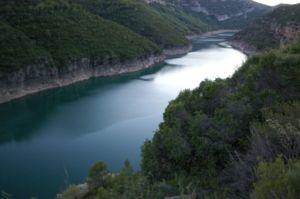
Le parc naturel de l'Alt Pirineu est un parc naturel créé par la généralité de Catalogne le 1ᵉʳ août 2003 se situant dans les comarques du Pallars Sobirà et de l'Alt Urgell. C'est le parc naturel le plus étendu de Catalogne, sa taille est d'environ quatre-vingt mille hectares et il représente plus de la moitié du territoire total du Pallars Sobirà.
La Noguera Pallaresa est une rivière pyrénéenne espagnole, affluent droit du Sègre. Elle appartient par conséquent au bassin de l'Èbre.